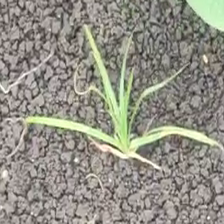
Weed species: Digitaria_SP_(Digitaria Sanguinalis )